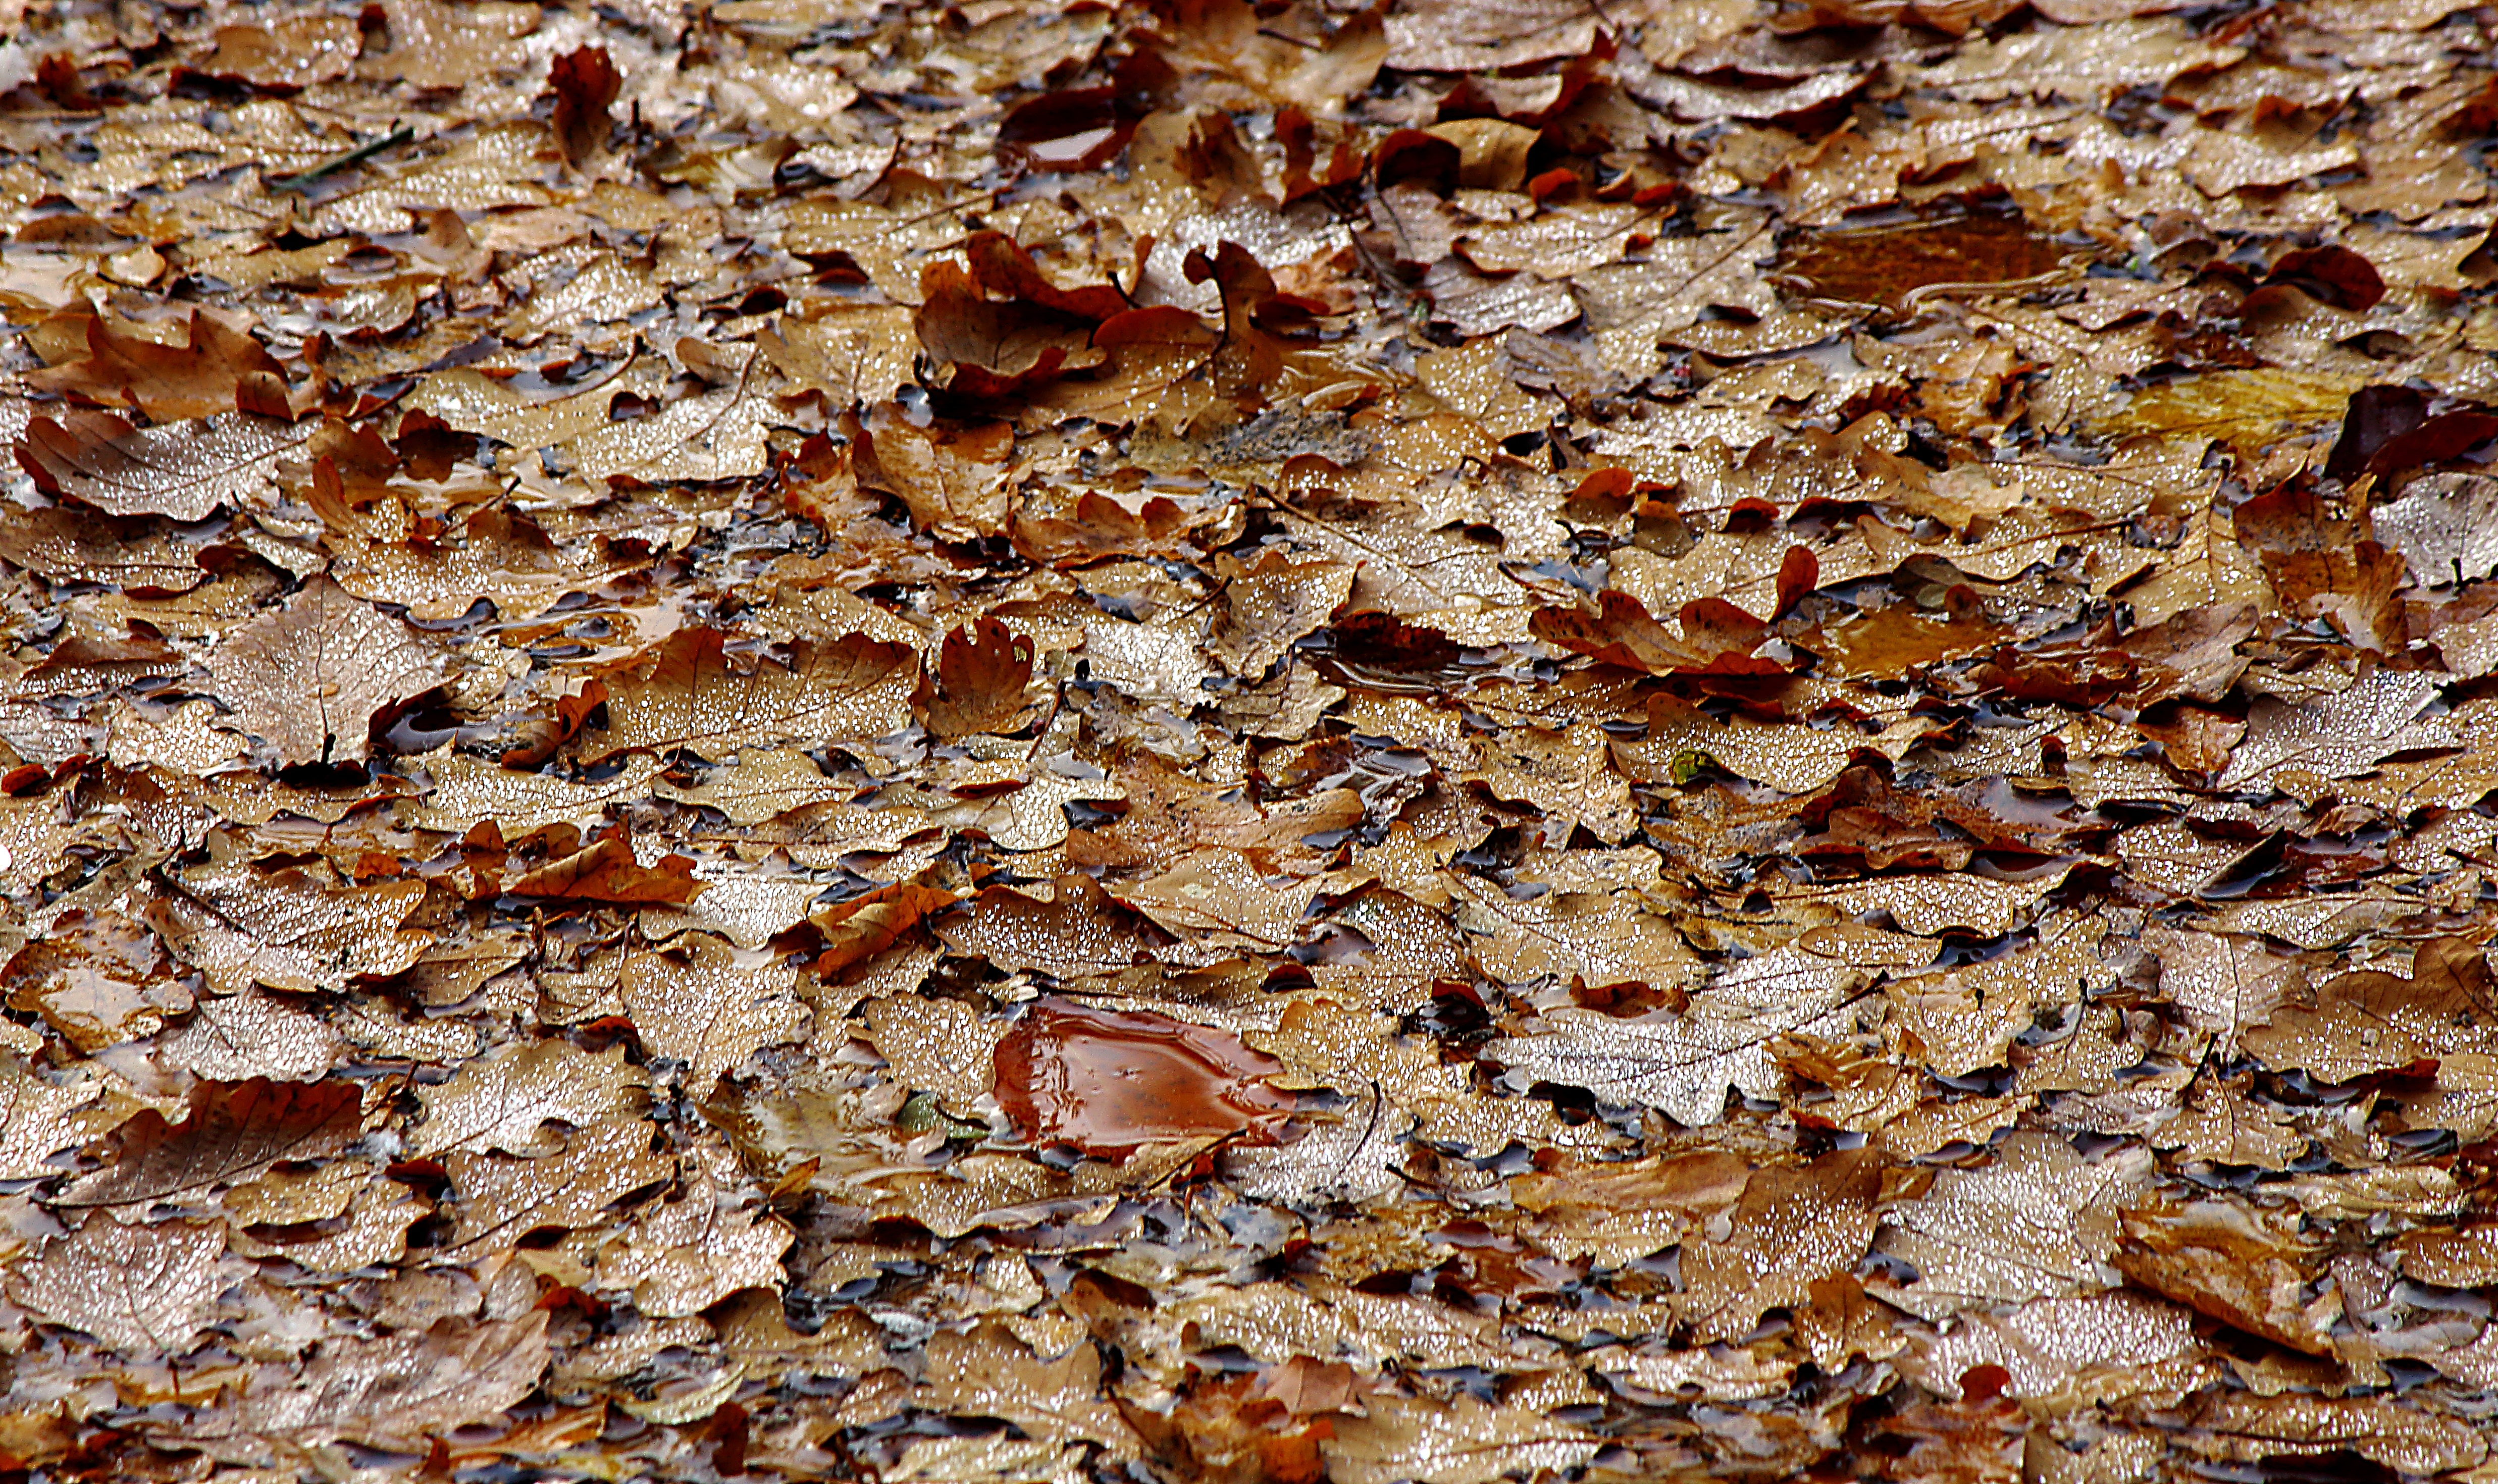
tree, rock, branch, plant, wood, texture, leaf, flower, trunk, pattern, produce, autumn, soil, material, leaves, fall foliage, woody plant, leaves on water